Trinity Episcopal Church (Oshkosh, Wisconsin)

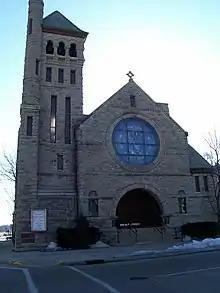

Trinity Episcopal Church is a historic Episcopal church located in Oshkosh, Wisconsin. The only Episcopal church in Oshkosh, Trinity is in the Diocese of Fond du Lac. The congregation first met in 1850, organizing as Trinity Episcopal Church in 1854. The current church building, which was constructed in 1887, is an example of Richardsonian Romanesque architecture. It was added to the National Register of Historic Places in 1974.